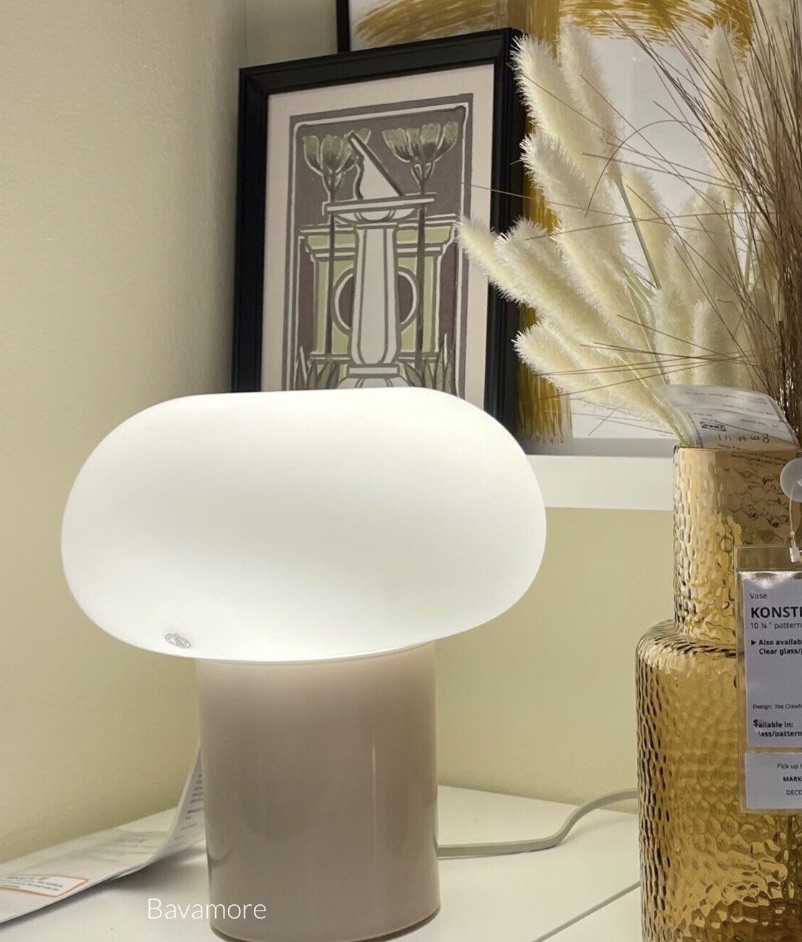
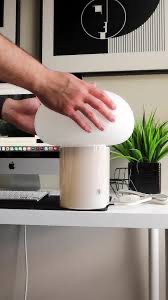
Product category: misc
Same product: yes